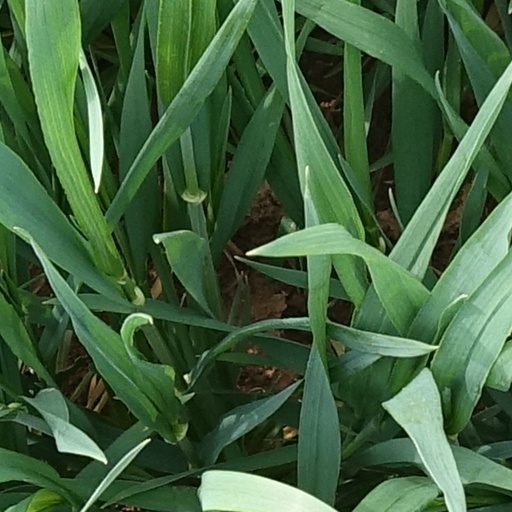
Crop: wheat